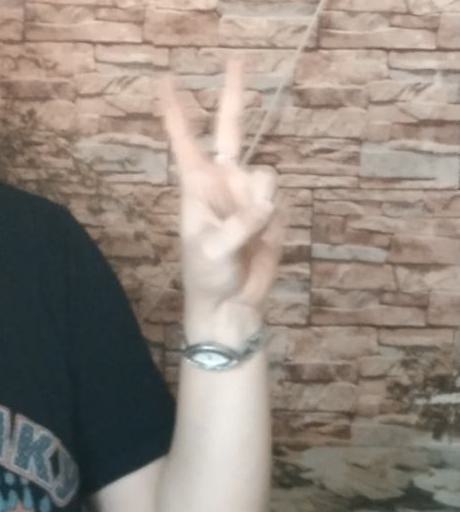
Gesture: peace